Douglas Kmiec

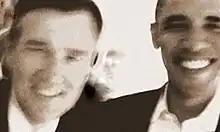
Kmiec and then-presidential candidate Barack Obama

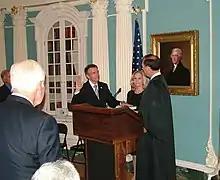
Kmiec being sworn into office as United States Ambassador to Malta by Justice Samuel Alito

Although he initially supported Republican Mitt Romney, Kmiec "caused a stir" when he endorsed Democrat Barack Obama in the 2008 presidential election in a piece on "Slate". As he explained in an interview with the "Chicago Tribune", "One of the things I kept discovering...was that Obama was sounding more Catholic than most Catholics I know." The issues that drew Kmiec's attention were wages, health care, and the cost of the Iraq War. To those fellow Catholics and abortion opponents who were surprised at his position, he argued that Obama's desire to "alleviate social conditions that correlate with abortion", such as poverty, was convincing. In the endorsement itself, Kmiec explained his disagreements with Obama, especially over the issue of abortion, but indicated that it was time to find common ground on this and other topics. Kmiec opened his piece by praising Obama's "integrity, intelligence, and genuine good will".